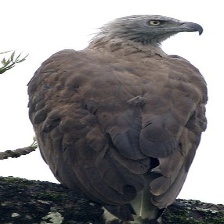
Species: GREY HEADED FISH EAGLE
Scientific name: ICHTHYOPHAGA ICHTHYAETUS